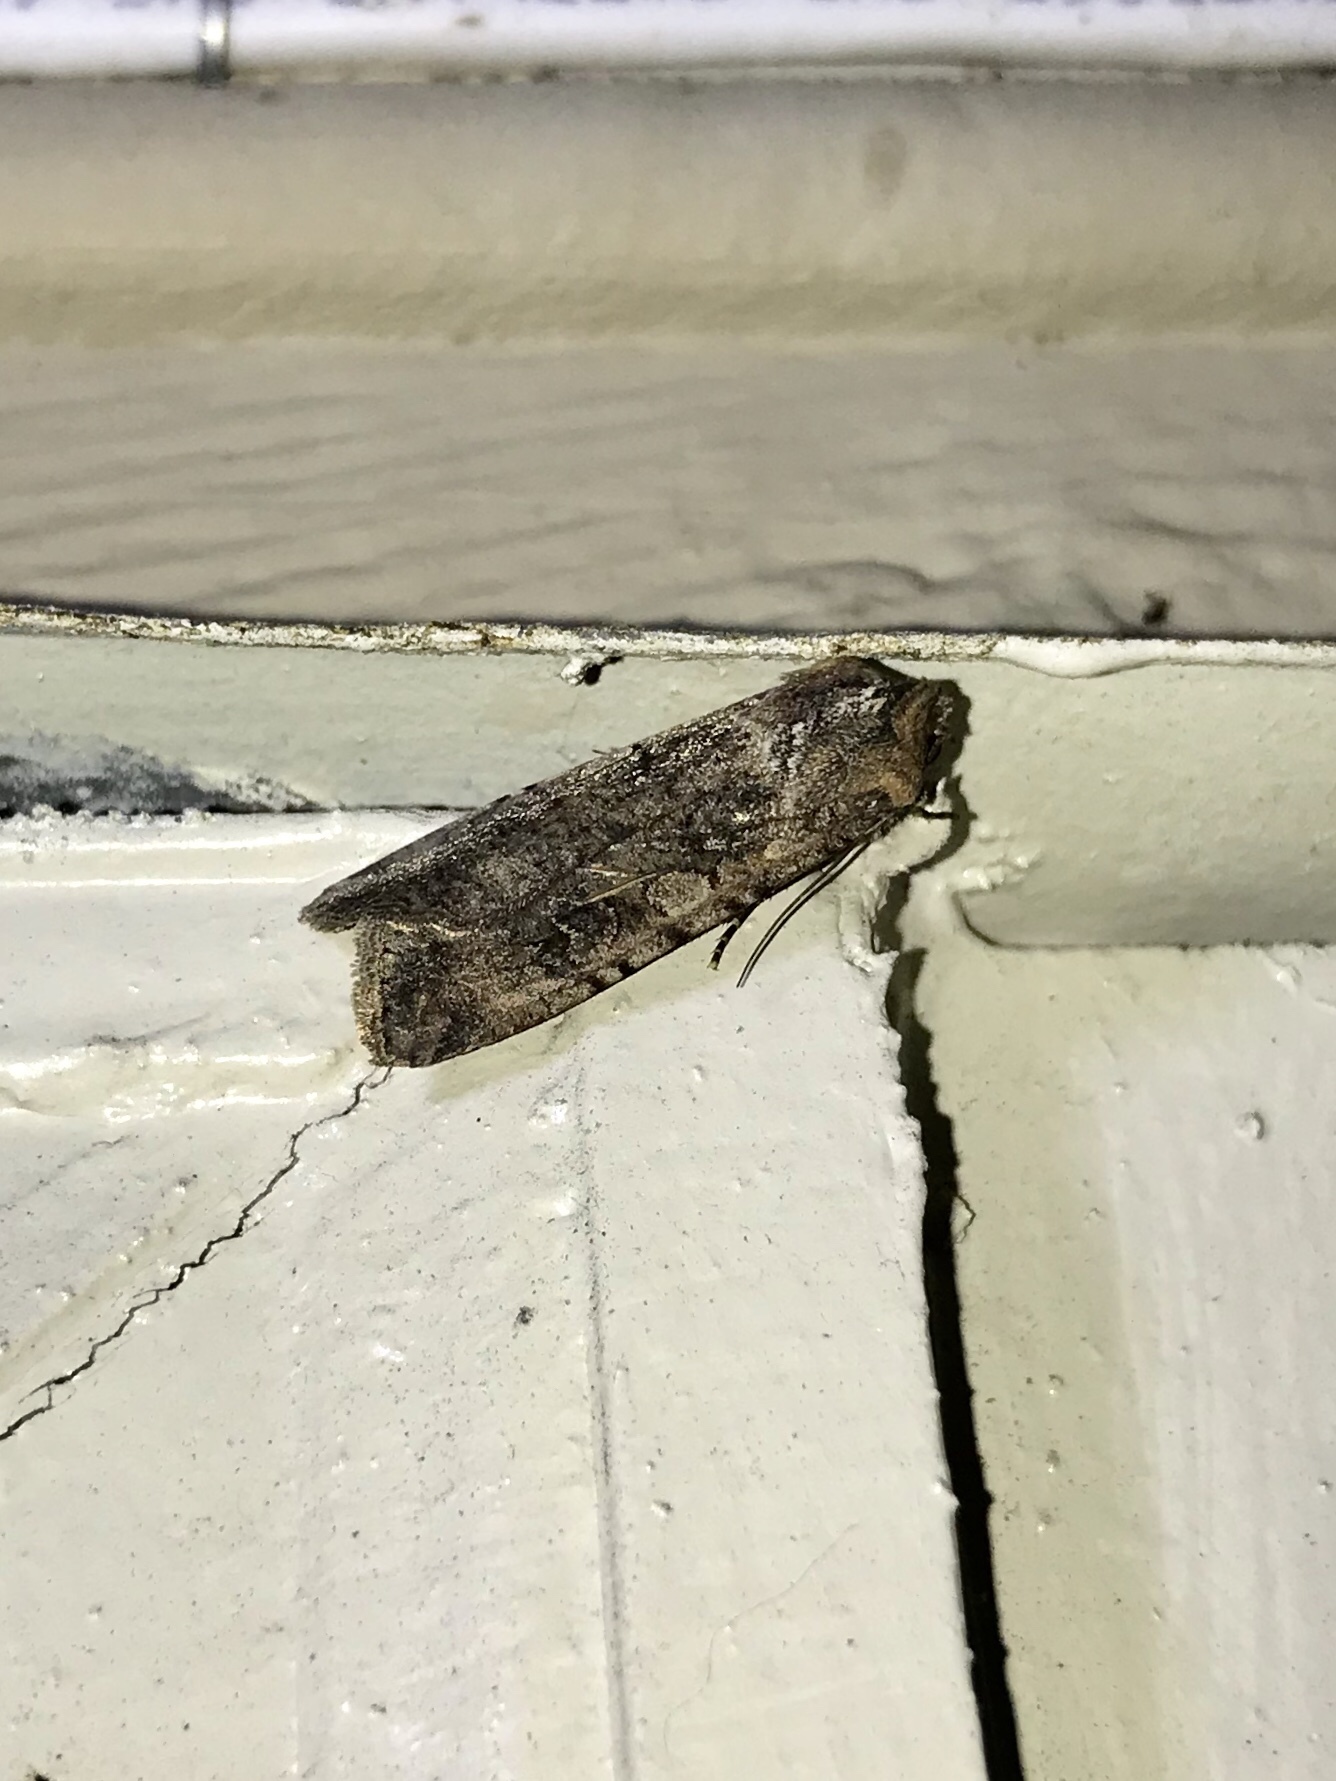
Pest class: cutworms